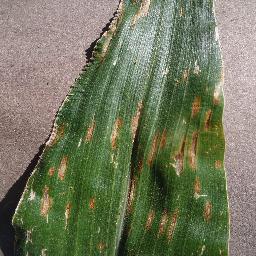
Label: Corn_(Maize)___Gray_Leaf_Spot_(Cercospora)